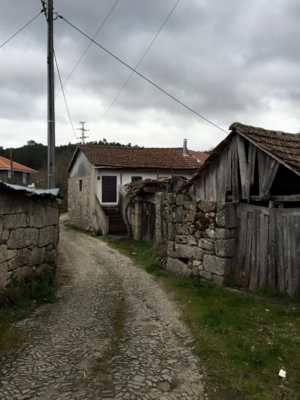
Partie la plus ancienne d'agilde
Agilde est un village portugais se situant dans la localité de Celorico de Basto et dans le district de Braga. Il a une superficie de 9.01 km² et 1227 habitants. Sa densité de population est de 136,2 habitants /km².